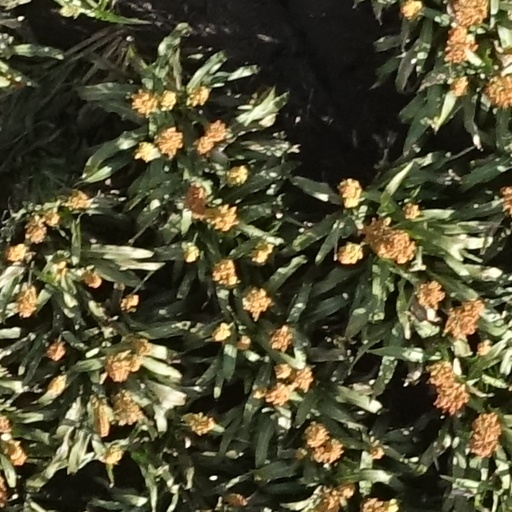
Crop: sorghum